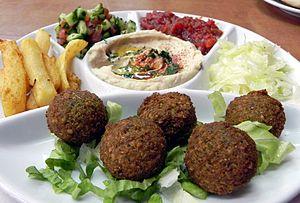
La cuisine israélienne comprend les plats originaires d'Israël, ainsi que les plats apportés par les Juifs de la diaspora. Déjà avant l'établissement de l'État d'Israël, et particulièrement depuis la fin des années 1970, une cuisine fusion israélienne s'est développée.